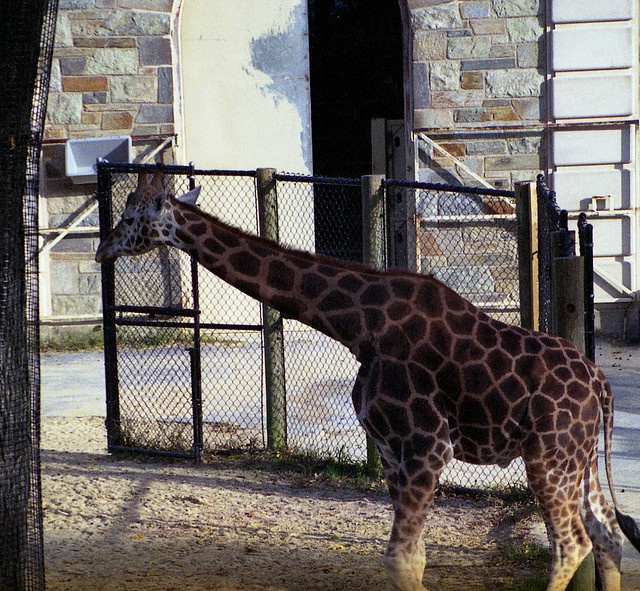
A giraffe at the zoo walking by a fence.
A giraffe is in a cage in a zoo.
A giraffe stands in a fenced enclosure.
A giraffe wonders around the fenced zoo yard.
A giraffe in an enclosure without any vegetation visible.